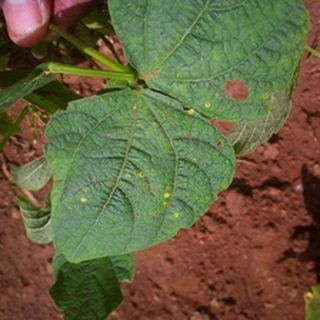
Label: bean_rust